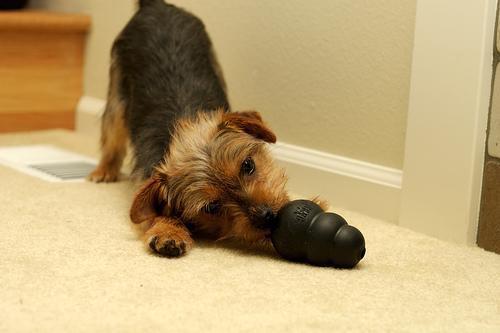
Norfolk_terrier